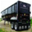
Label: truck